Military Music Department of the General Staff of the Ukrainian Armed Forces

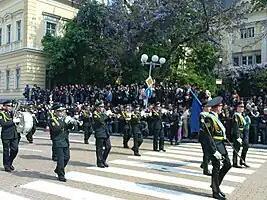
The National Exemplary Band in Sofia, Bulgaria in 2009.

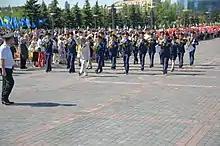
The Band of the Donetsk Garrison in 2013.

The National Exemplary Band, as the foremost military band, is the largest in the armed forces, employing over 100 musicians. There are some limits to the number of musicians in each band, with the music centers of each armed service branch employing 52 members, and academic bands employing 21 members.